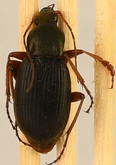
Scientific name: Chlaenius aestivus
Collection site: Smithsonian Environmental Research Center NEON (SERC), plot SERC_021